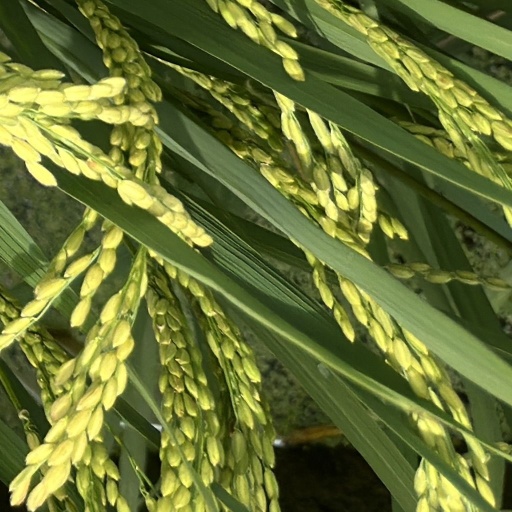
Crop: rice